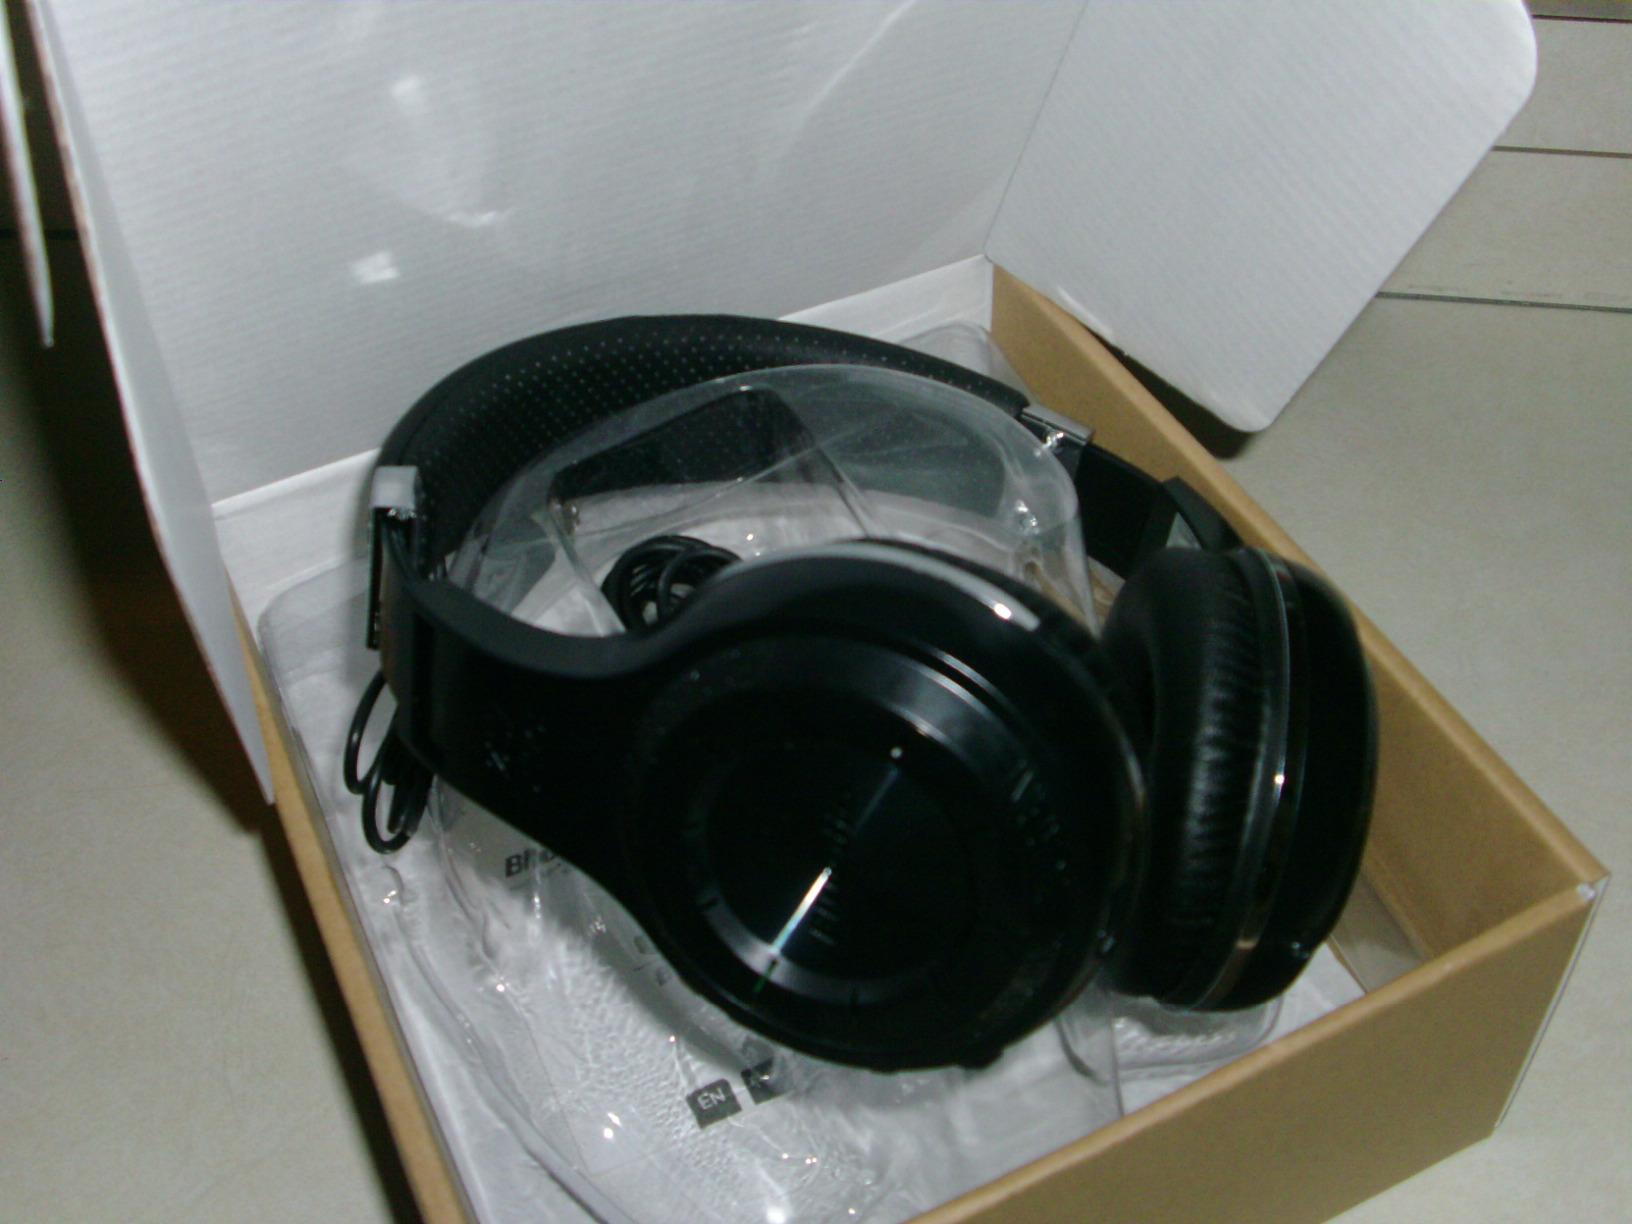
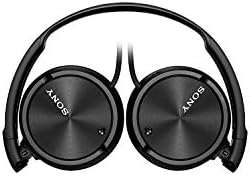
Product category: headphones
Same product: no